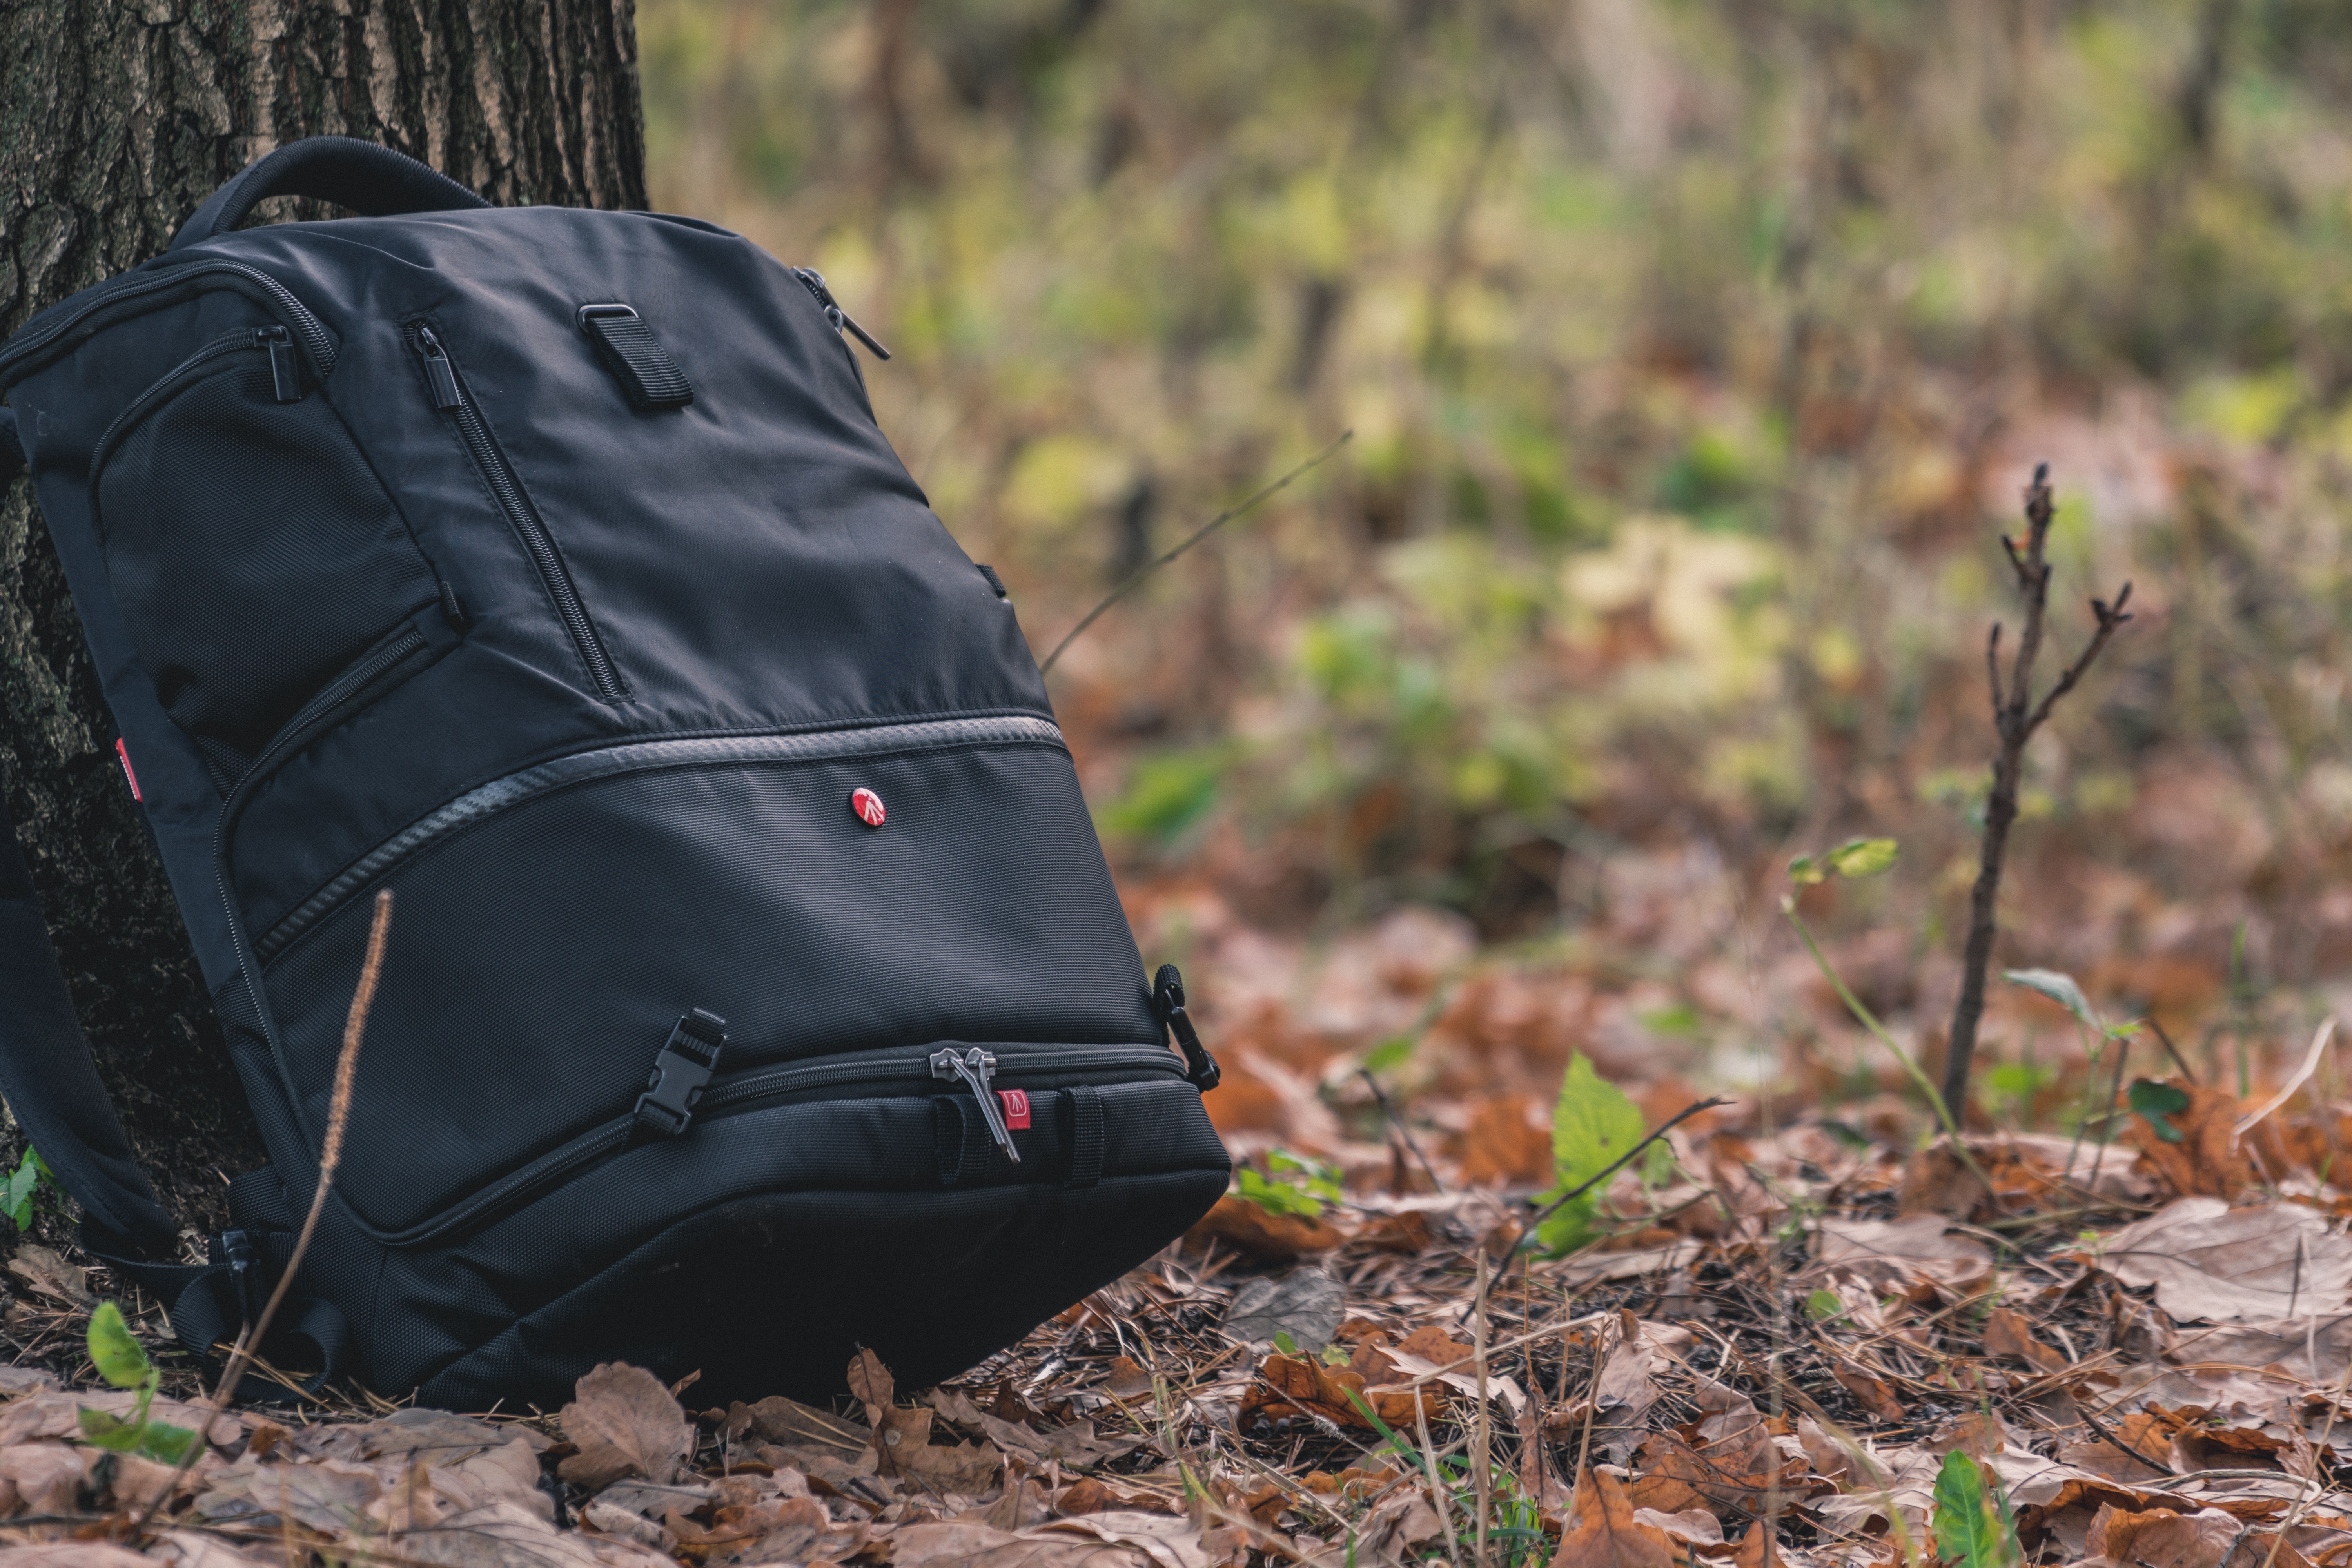
grass, tree, forest, soil, adventure